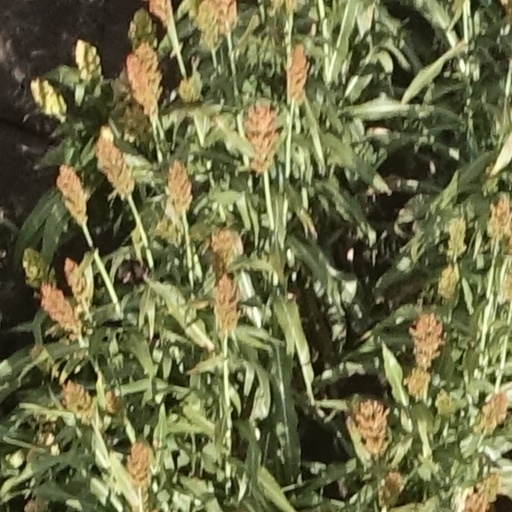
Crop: sorghum